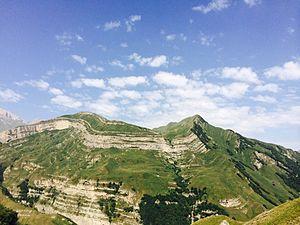
Qusar est l'une des 78 subdivisions de l'Azerbaïdjan. Sa capitale se nomme Qusar.